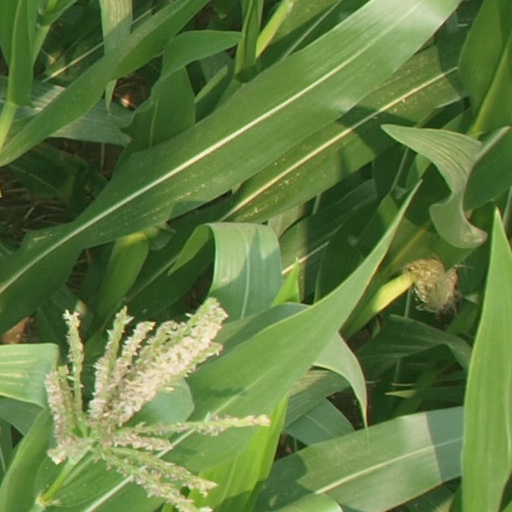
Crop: maize; corn